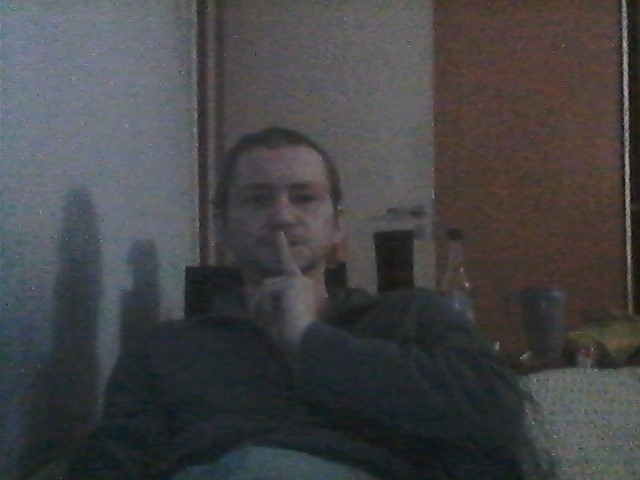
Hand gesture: mute